Rent-A-Girlfriend season 1

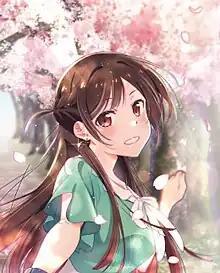
The first Blu-ray volume cover for the first season of "Rent-A-Girlfriend"

"Rent-A-Girlfriend" is an anime television series adapted from the manga series of the same title written by Reiji Miyajima. The first season was animated by TMS Entertainment and directed by Kazuomi Koga, with Mitsutaka Hirota handling series composition, Kanna Hirayama designing the characters, and Hyadain composing the music. The Peggies performed the opening theme . Halca performed the first ending theme starting from episodes 2–6 and 8–11, while Halca also performed the second ending theme "First Drop" for episode 7, and Sora Amamiya performed the third ending theme for episode 12. It aired from July 11 to September 26, 2020 on the Super Animeism programming block on MBS and other networks. The first season adapts volumes one to six of the manga.